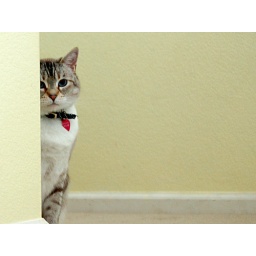
With not one, but two dogs in the house, one kitty can never be overly cautious.